1840s

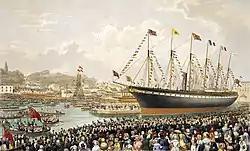
The 1843 launch of the "Great Britain", the revolutionary ship of Isambard Kingdom Brunel

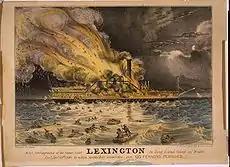
January 13: Steamship "Lexington" sinks.

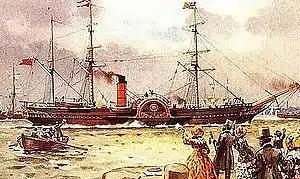
July 4: .

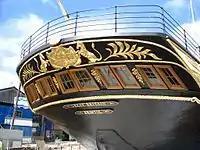
July 19: SS "Great Britain" launch.

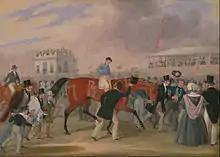
The Epsom Derby; painting by James Pollard, c. 1840

Widespread interest to invest in rail technology led to a speculative frenzy in Britain, known there as Railway Mania. It reached its zenith in 1846, when no fewer than 272 Acts of Parliament were passed, setting up new railway companies, and the proposed routes totalled of new railway. Around a third of the railways authorised were never built – the company either collapsed due to poor financial planning, was bought out by a larger competitor before it could build its line, or turned out to be a fraudulent enterprise to channel investors' money into another business.